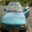
Label: automobile